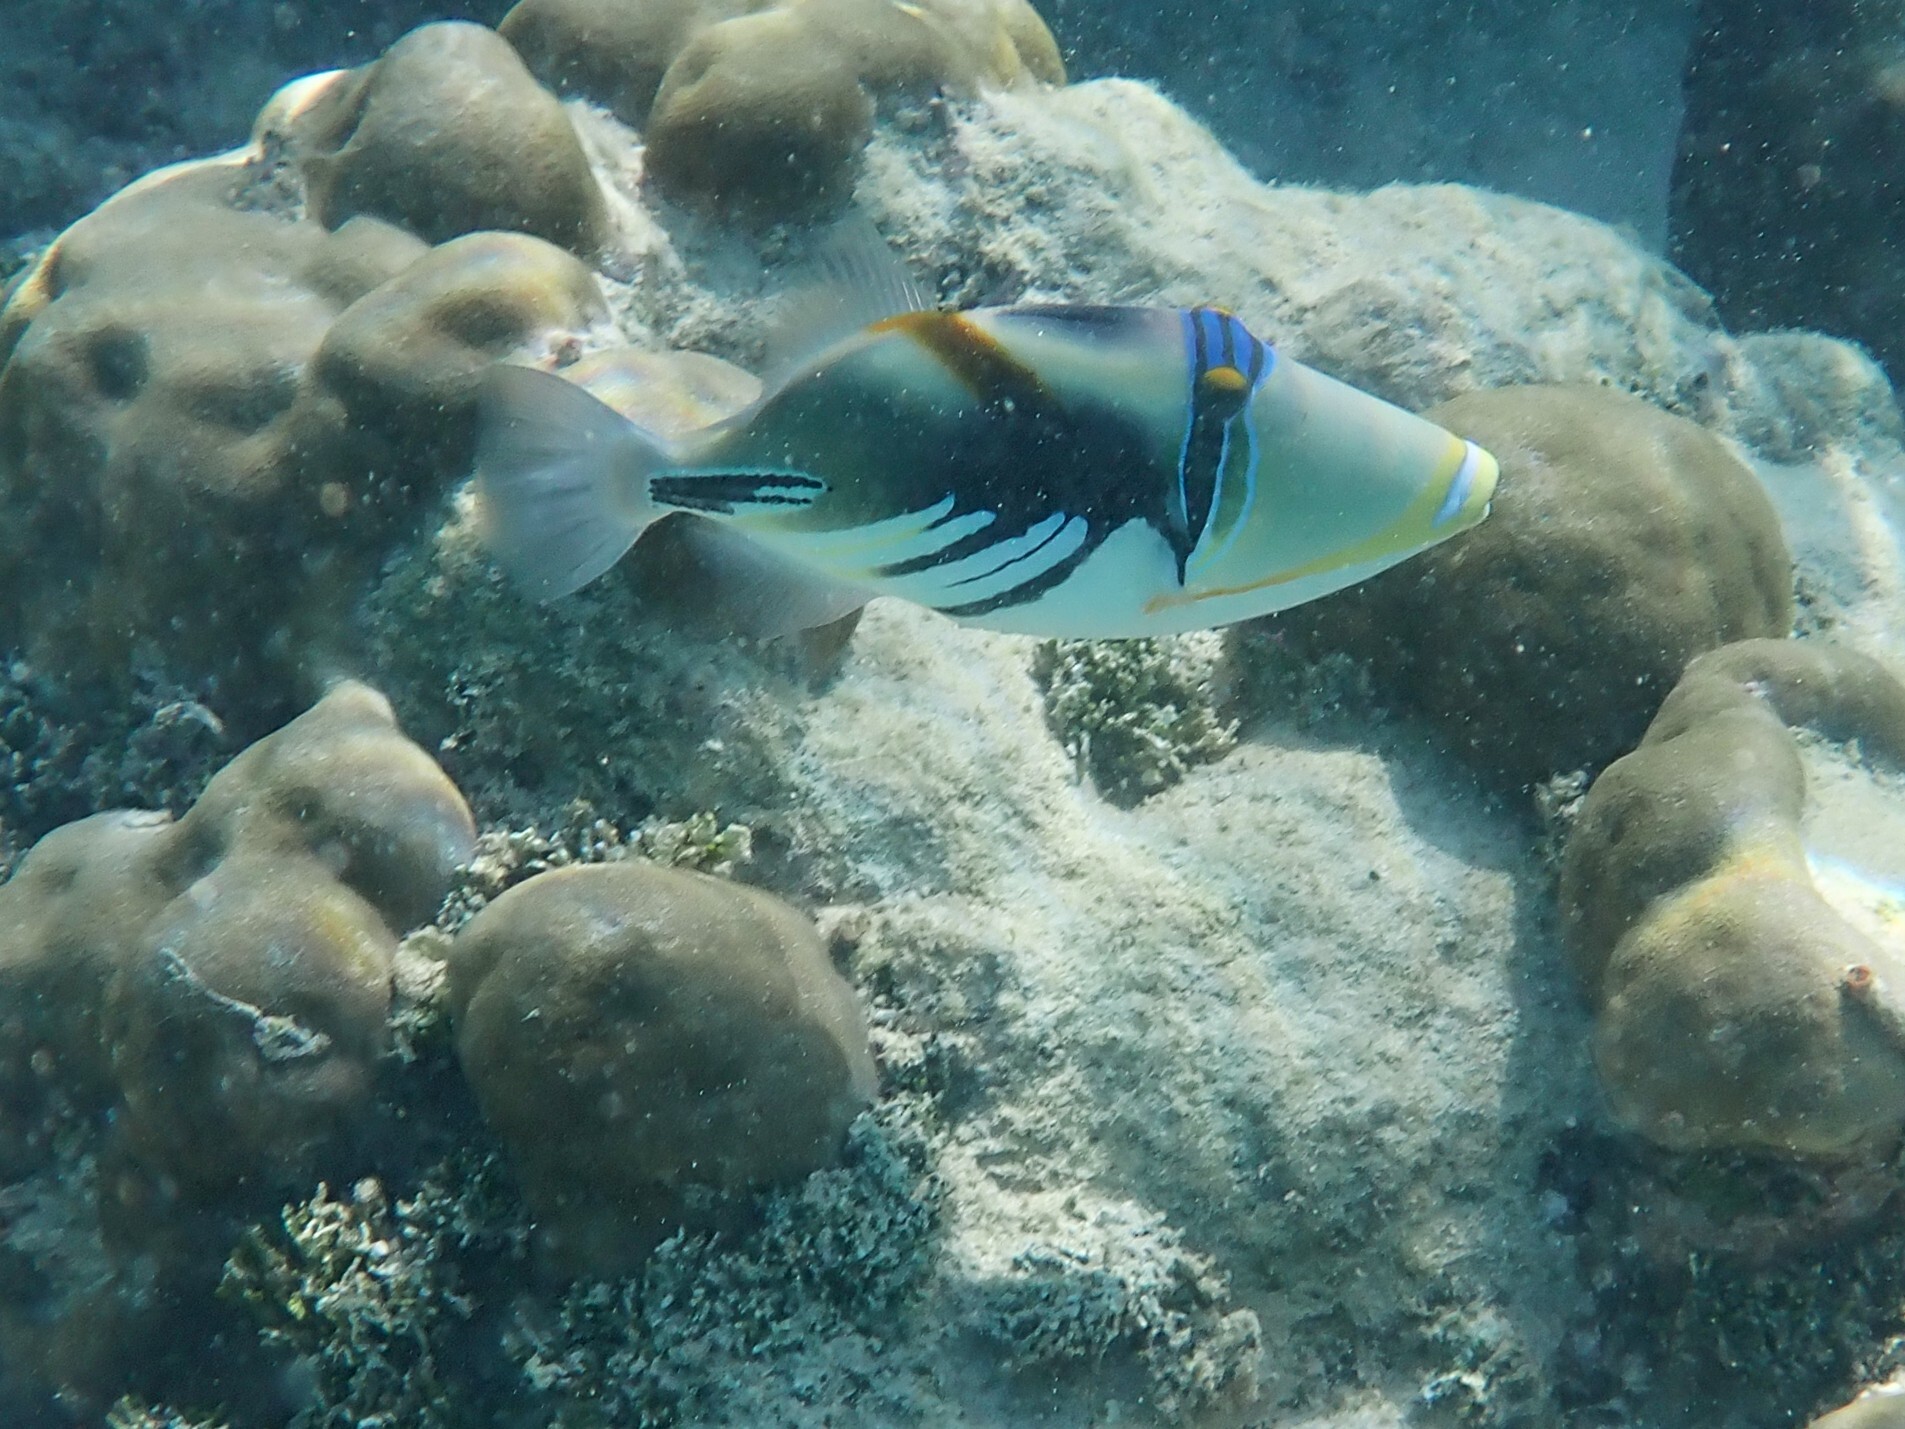
Rhinecanthus aculeatus (Lagoon Triggerfish)